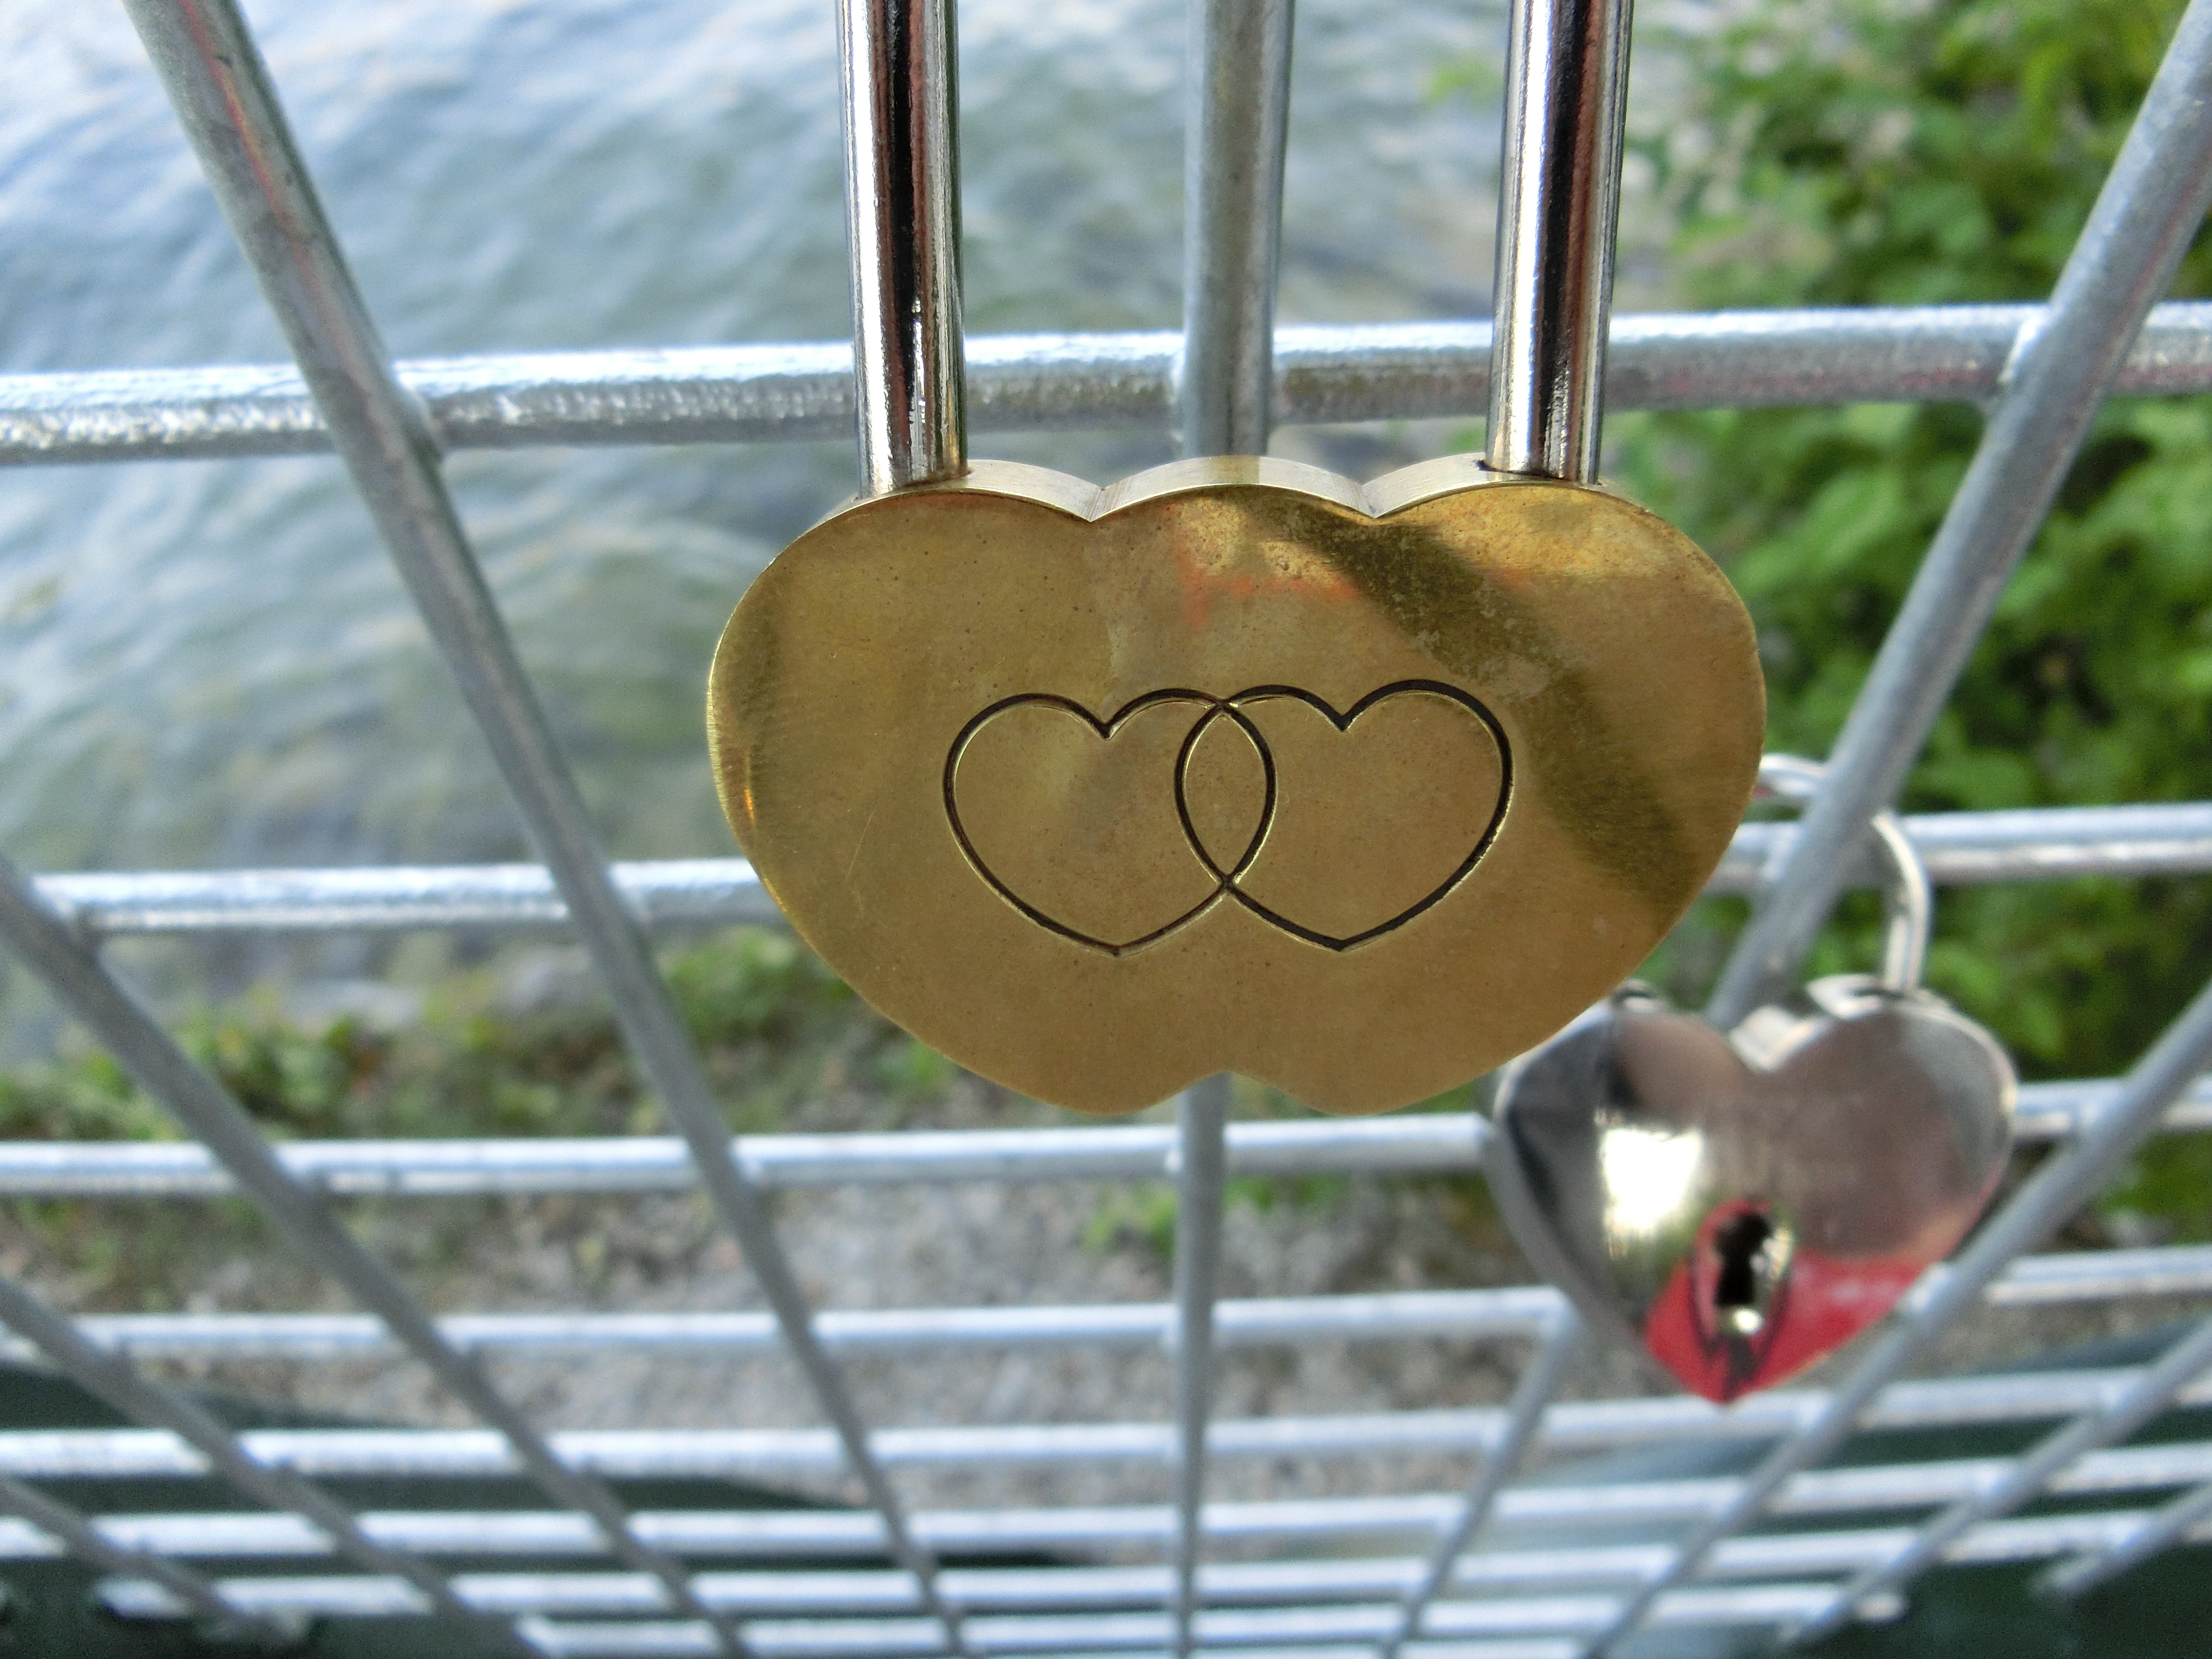
heart, love, romantic, castle, padlock